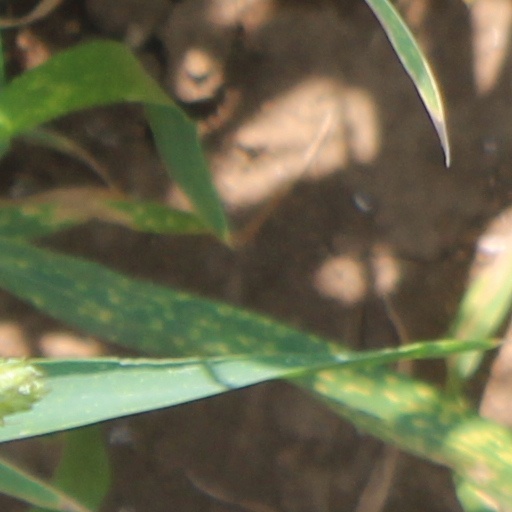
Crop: wheat